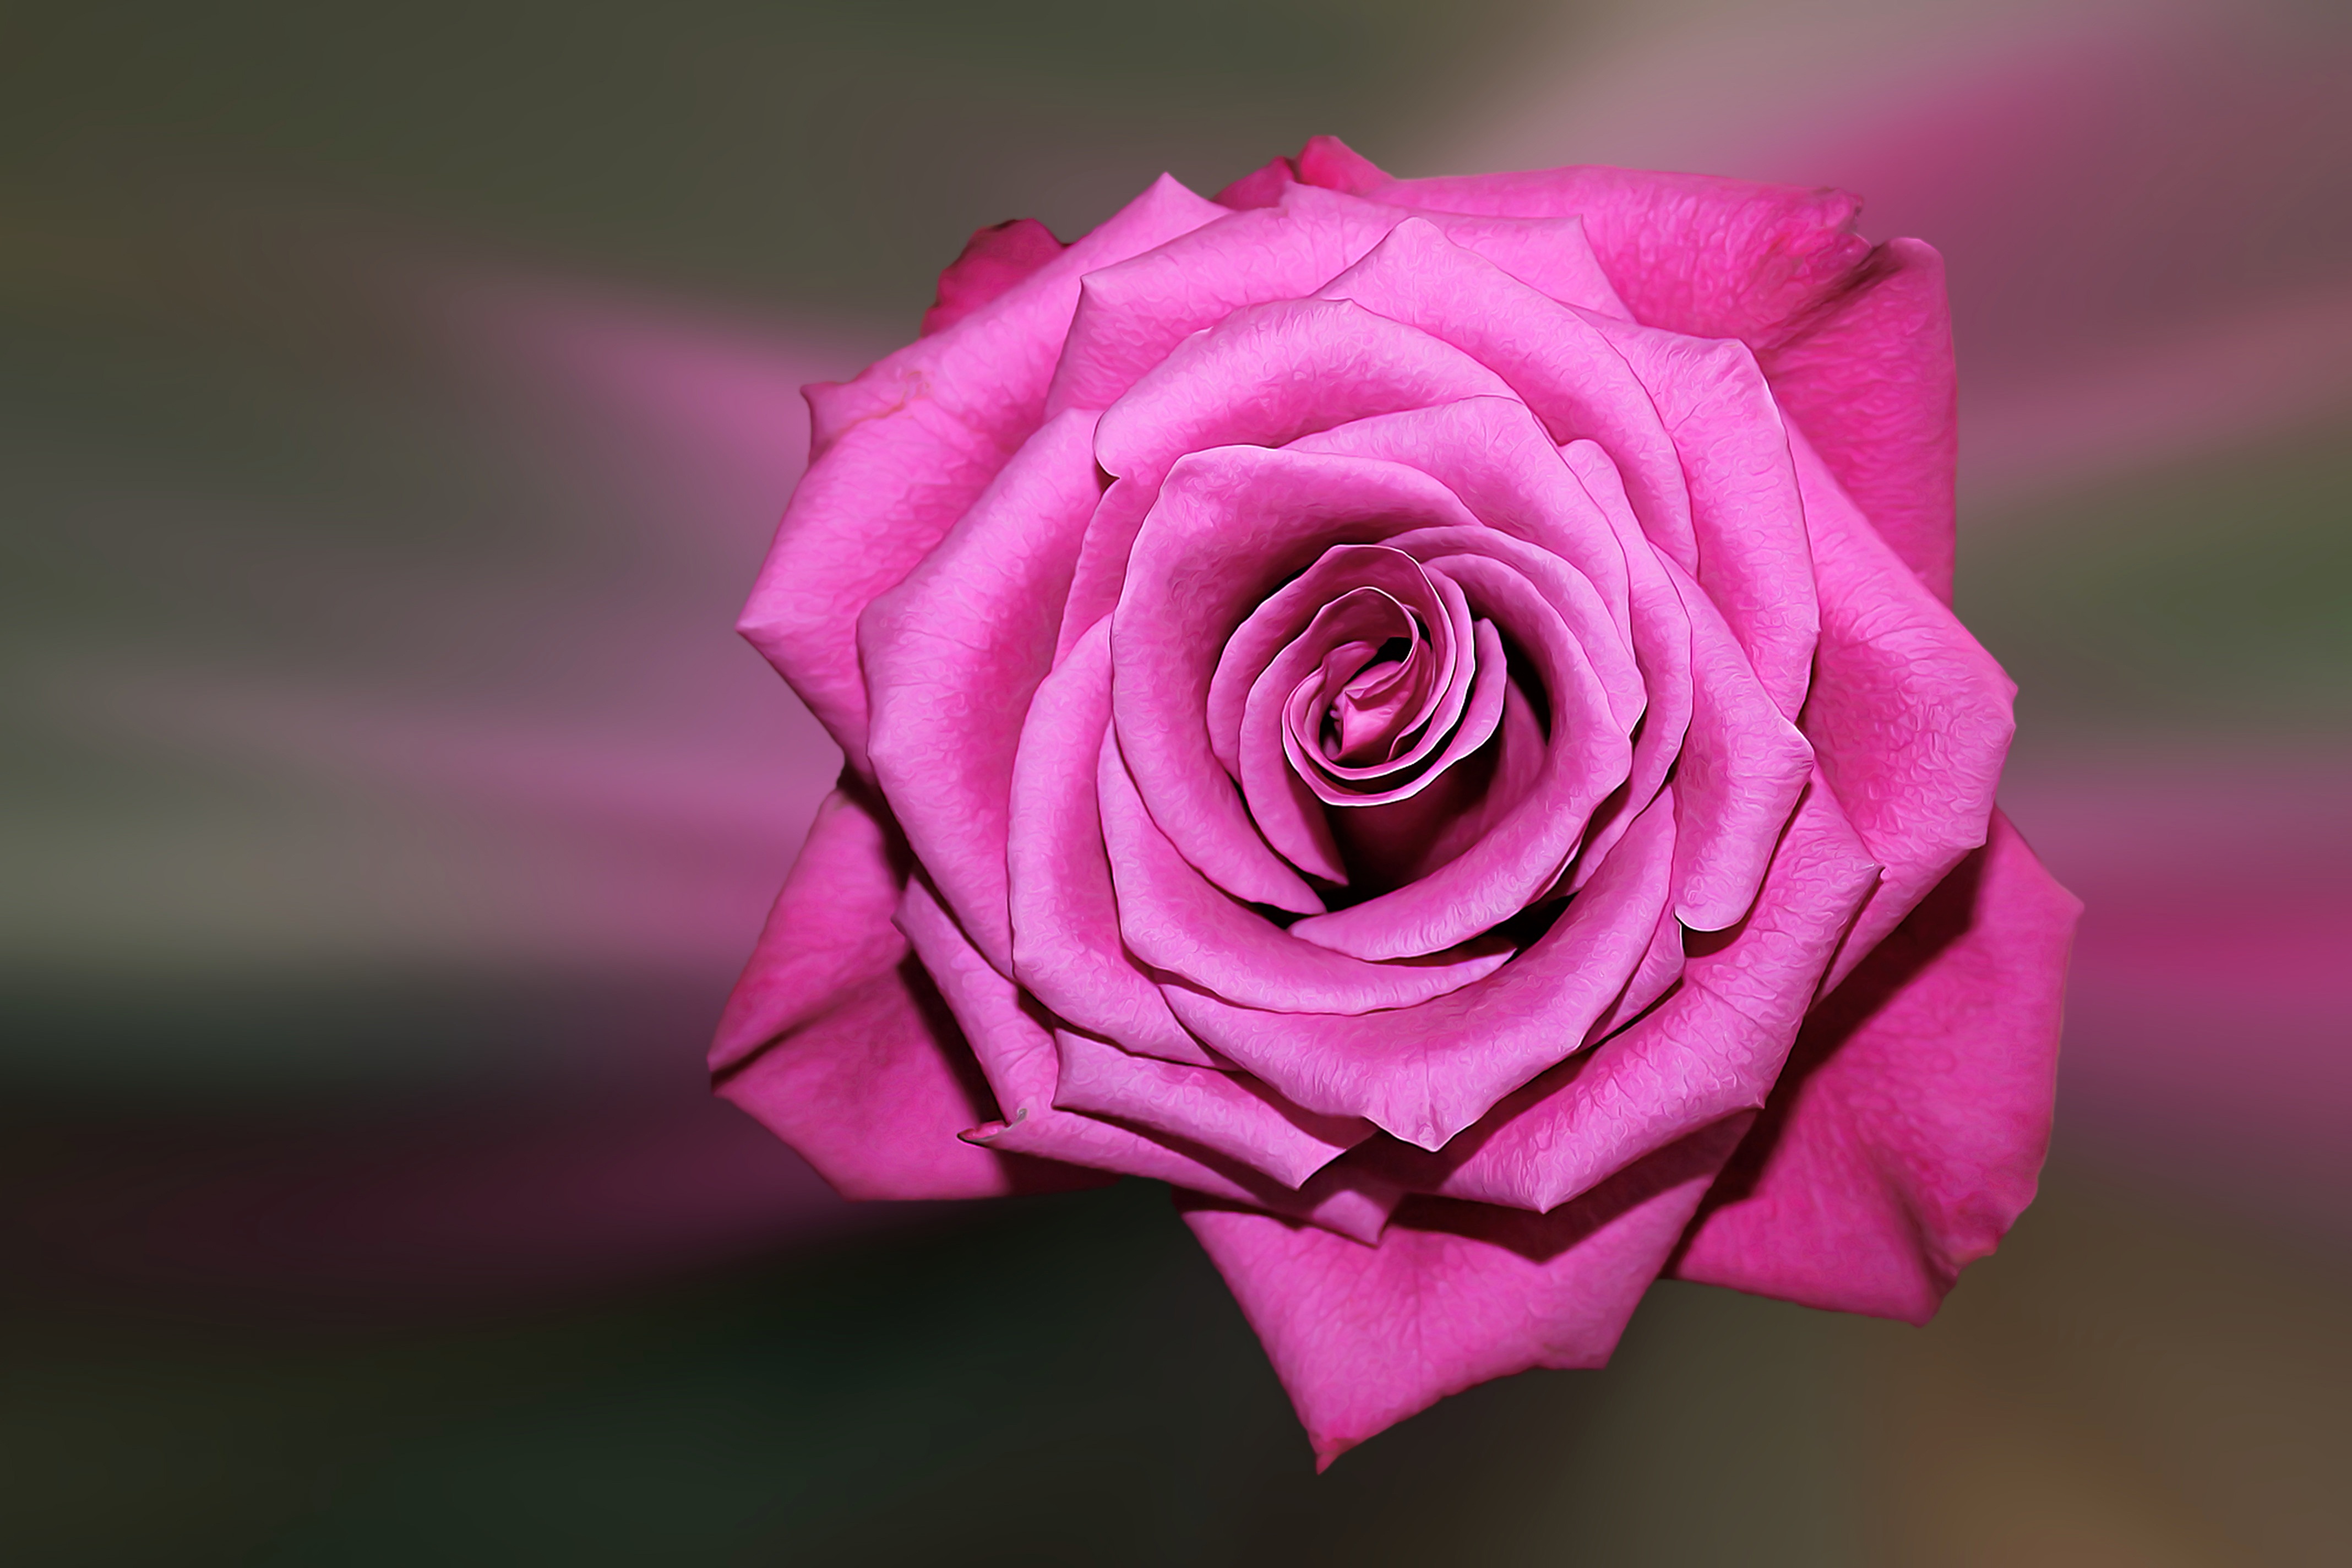
blossom, plant, photography, flower, petal, bloom, rose, red, pink, flora, close up, floribunda, macro photography, flowering plant, garden roses, rose family, plant stem, land plant, rosa centifolia, rose order